Charles Karsner Mills

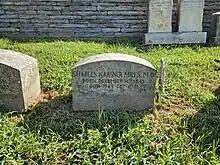
Charles Karsner Mills' grave in Laurel Hill Cemetery

Mills worked as a general practitioner for several years before turning his focus to nervous and mental diseases. The only other neurologist at the time was Silas Weir Mitchell whose work on Civil War injuries created the framework for the specialty of neurology. In 1877, Mills founded the first neurology department in a general hospital in the United States at the Philadelphia General Hospital. In 1883, he became professor of mind and nervous disorders at the University of Pennsylvania.